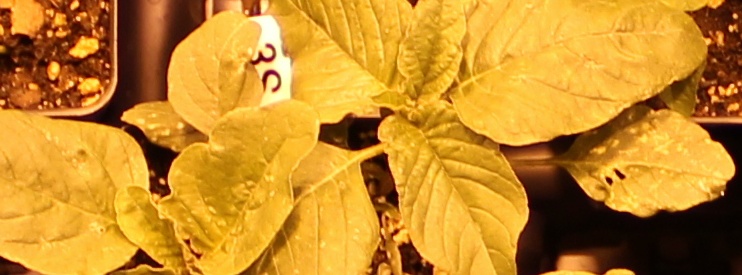
Label: Redroot Pigweed